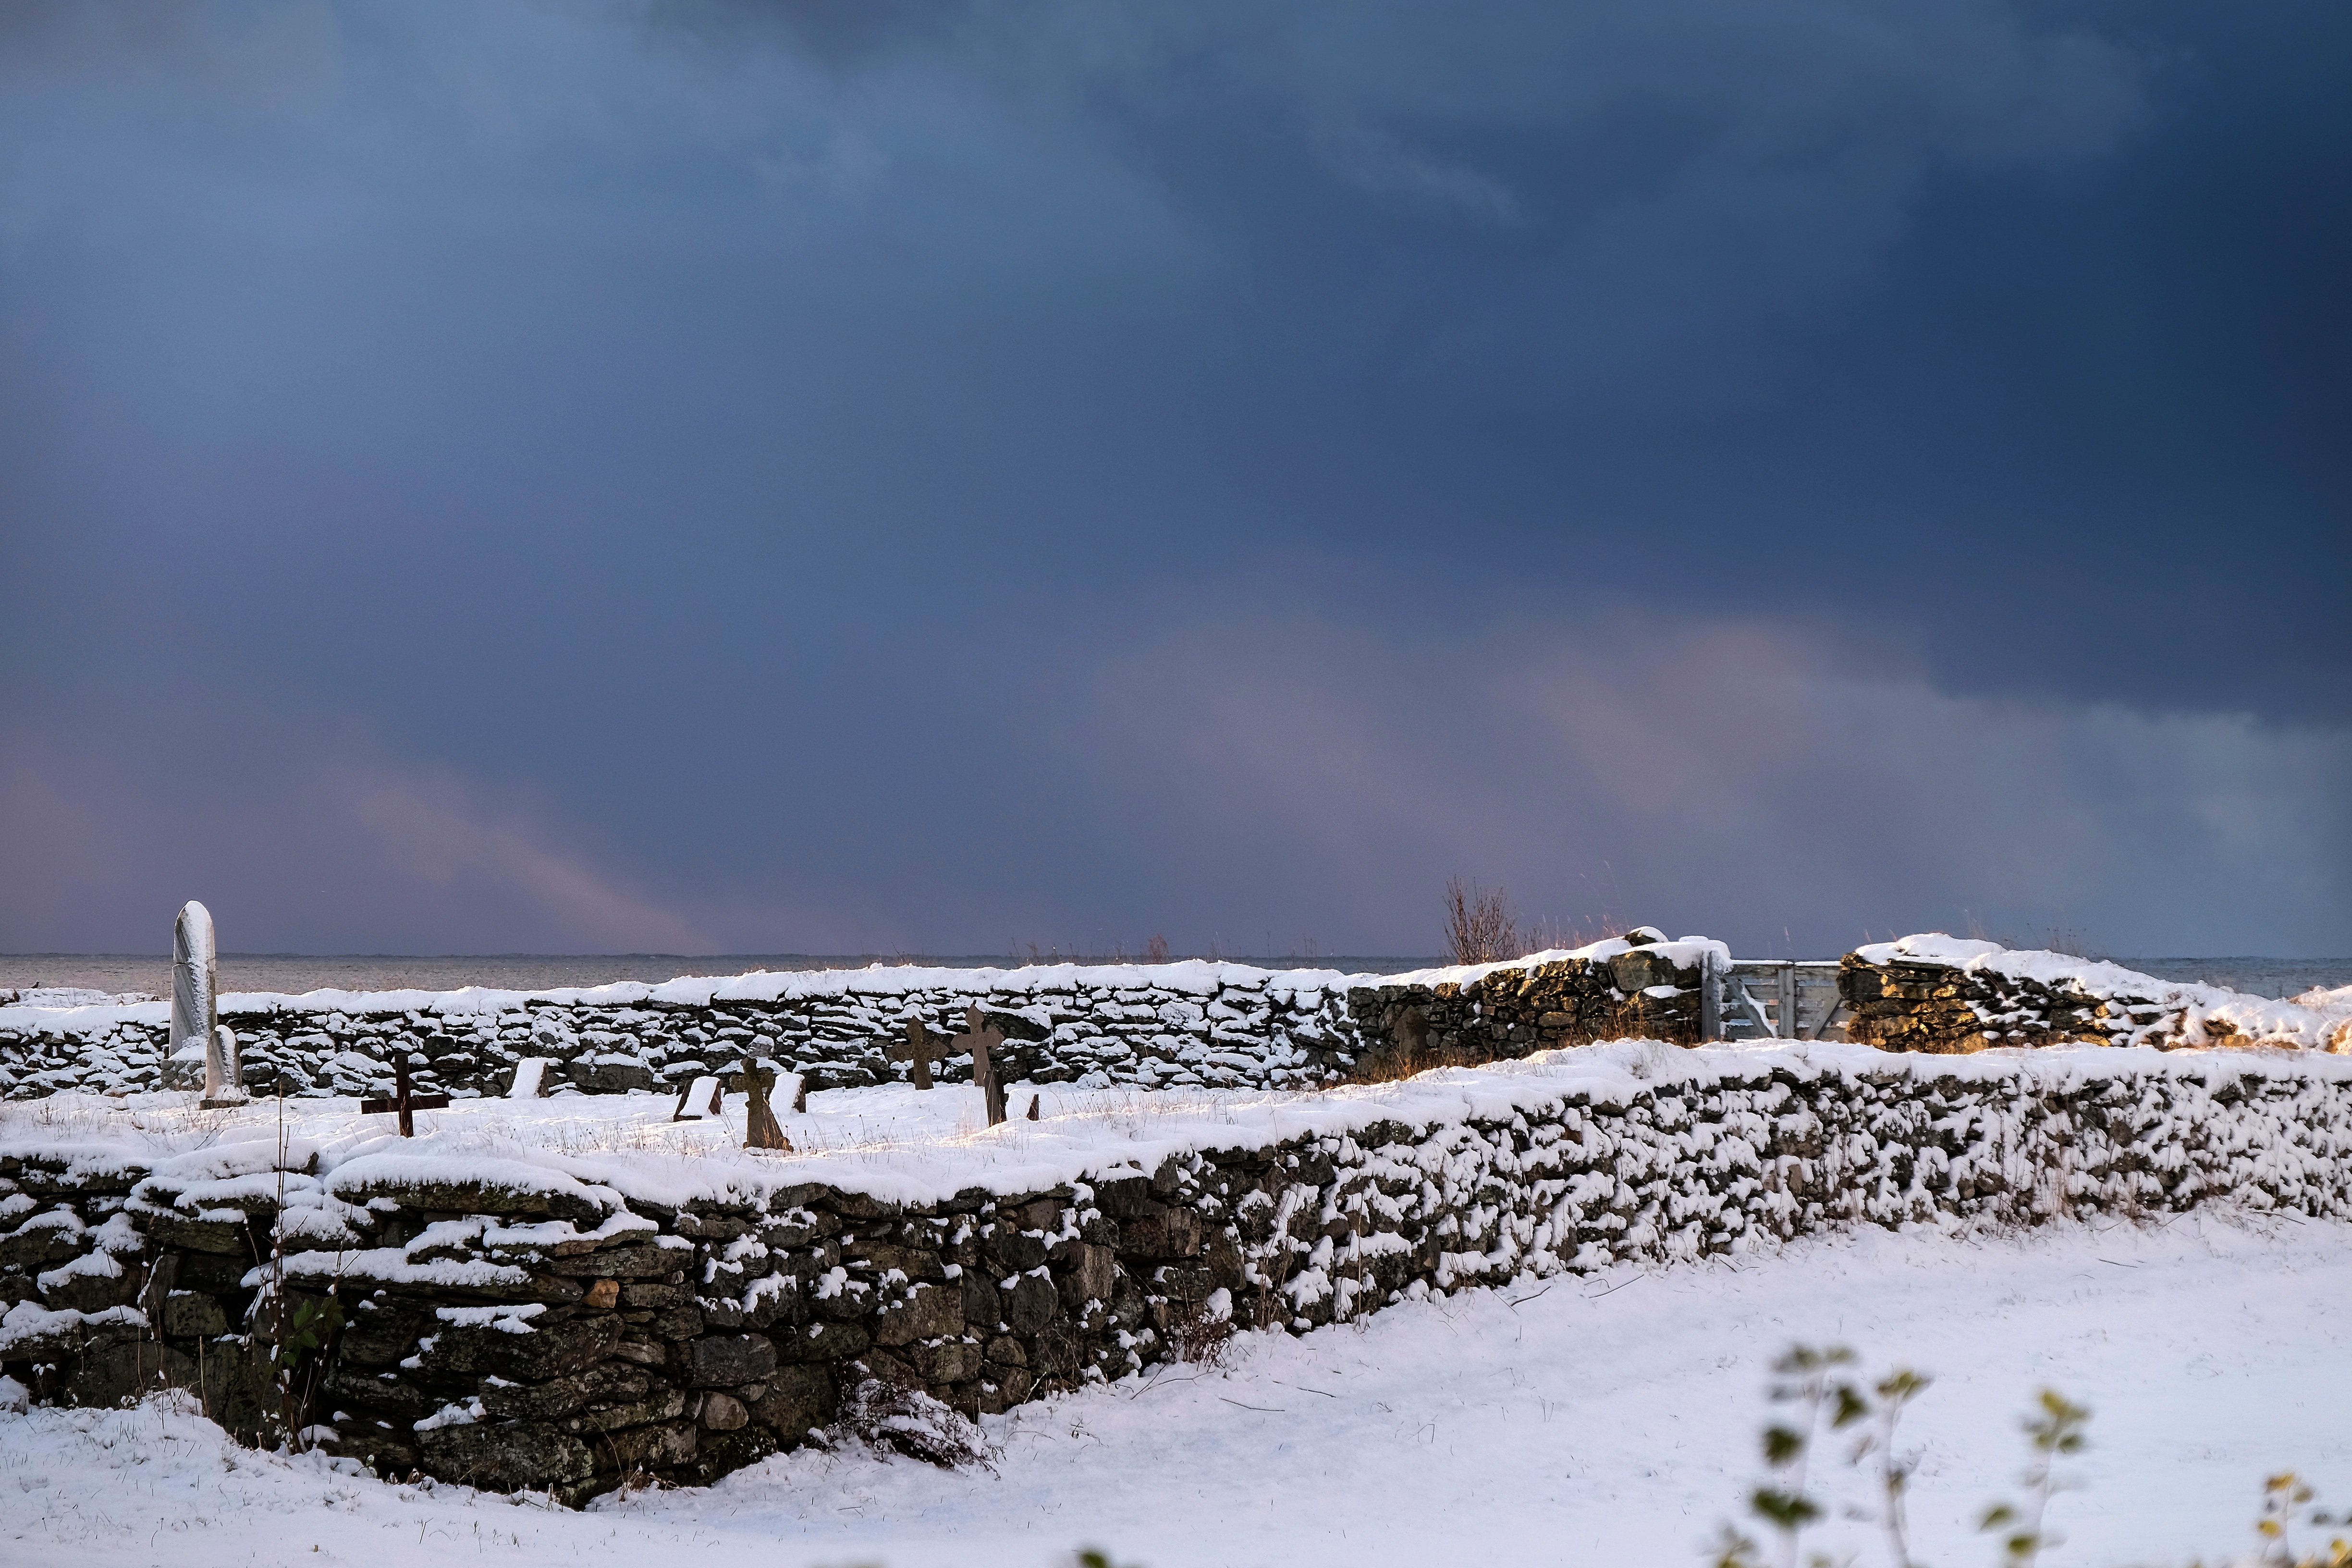
landscape, mountain, snow, winter, cloud, sunlight, morning, frost, mountain range, ice, weather, season, freezing, mountainous landforms